Strontium carbonate

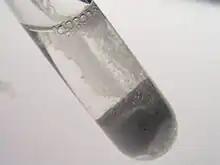
Nitric acid reacts with strontium carbonate to form strontium nitrate.

The most common use is as an inexpensive colorant in fireworks. Strontium and its salts emit a brilliant red color in flame. Unlike other strontium salts, the carbonate salt is generally preferred because of its cost and the fact that it is not hygroscopic. Its ability to neutralize acid is also very helpful in pyrotechnics. Another similar application is in road flares.